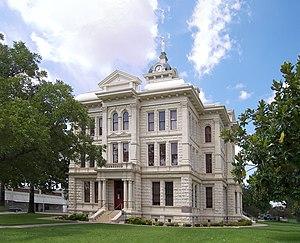
La ville de Cameron est le siège du comté de Milam, dans l’État du Texas, aux États-Unis. Elle est baptisée en mémoire de Ewen Cameron, un officier de l'armée de la République du Texas.
Le comté de Milam, en anglais : Milam County, est un comté situé dans le centre-est de l'État du Texas aux États-Unis. Le siège de comté est la ville de Cameron. Selon le recensement des États-Unis de 2010, sa population est de 25 053 habitants, estimée, en 2017, à 25 053 habitants. Le comté a une superficie de 2 646 km², dont 2 633 km² en surfaces terrestres. Le comté est baptisé en référence à Benjamin Milam, un colon.